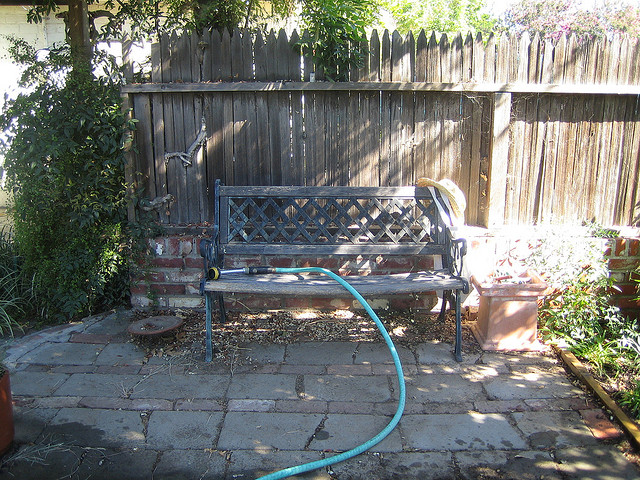
user: Given an image and a question. Answer the question in a short answer. Question: What is the purpose of the light blue object in this picture? Short Answer:
assistant: water